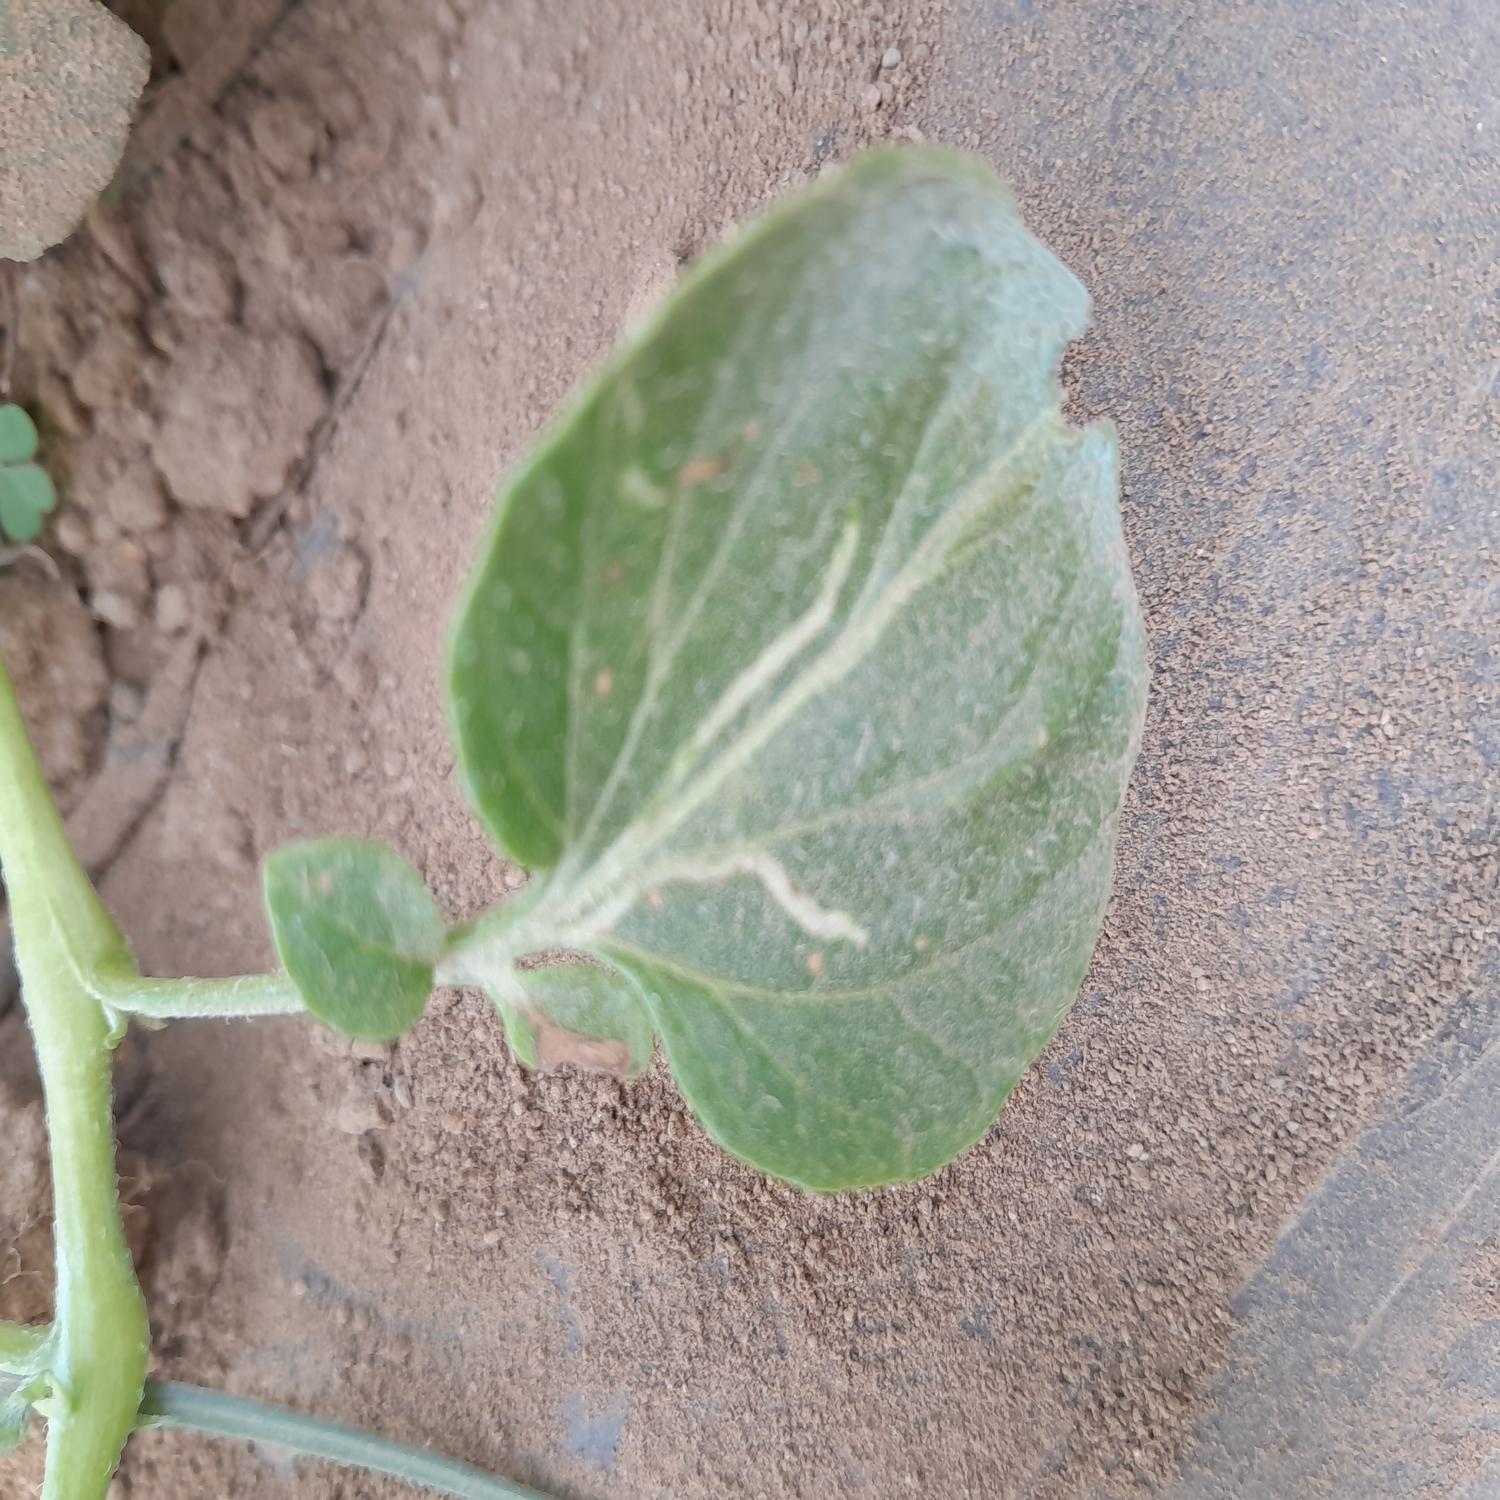
Label: Pest